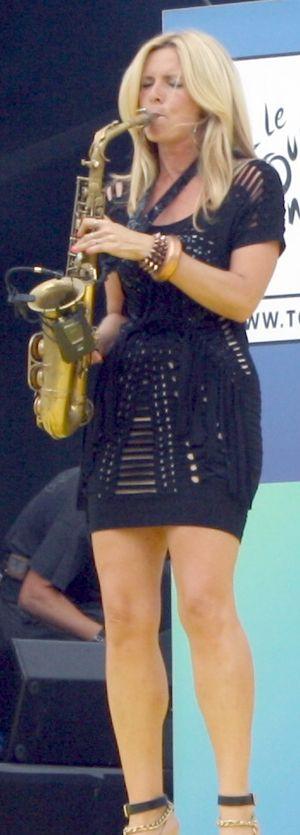
Candy Dulfer est une saxophoniste alto et chanteuse néerlandaise de jazz-funk, de smooth jazz, et de pop-jazz, fréquente collaboratrice de Prince sur disques et en tournée, devenue célèbre dans le monde en 1989, avec son succès international Lily Was Here de Dave Stewart, puis avec son premier album de jazz Saxualité de 1990.